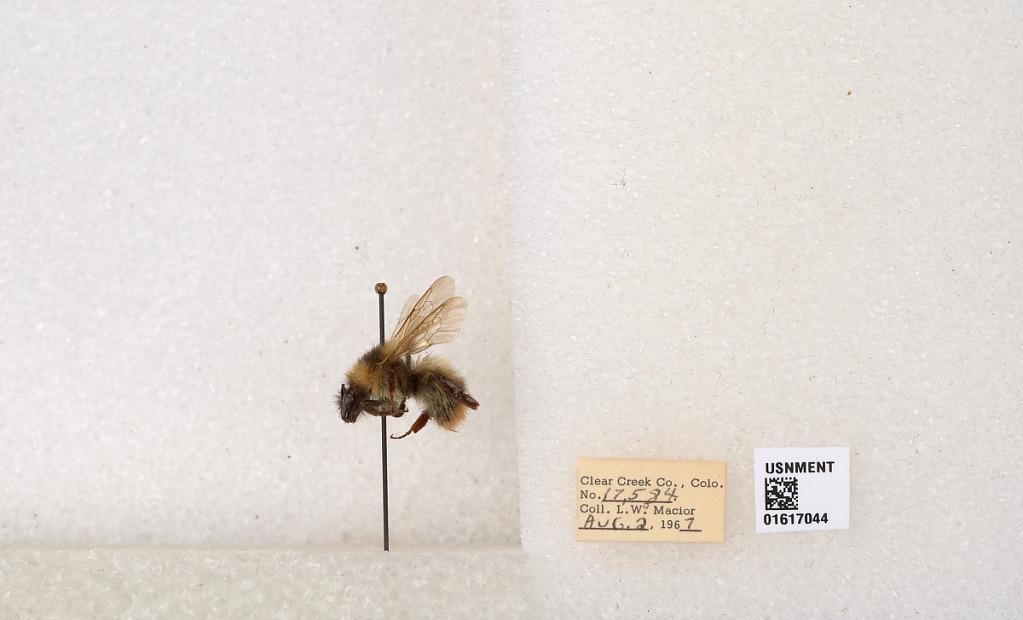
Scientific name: Bombus kirbyellus
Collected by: L. Macior
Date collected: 1967-8-2
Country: United States
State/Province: Colorado
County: Clear Creek
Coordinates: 39.6891, -105.644